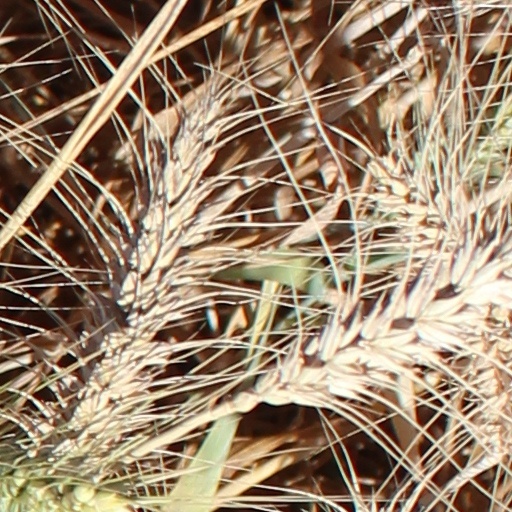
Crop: wheat